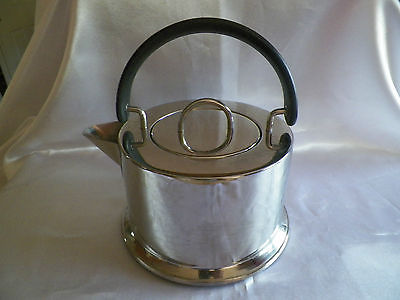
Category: kettle